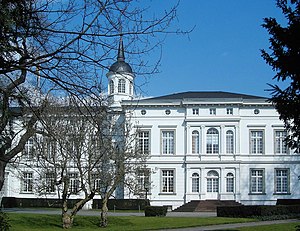
Palais Schaumburg
Palais Schaumburg
Palais Schaumburg er et slot i Bonn. Fra 1949 til 1976 var det residens for Tysklands kansler.